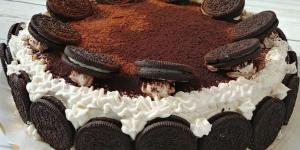
tarta de oreo vegana